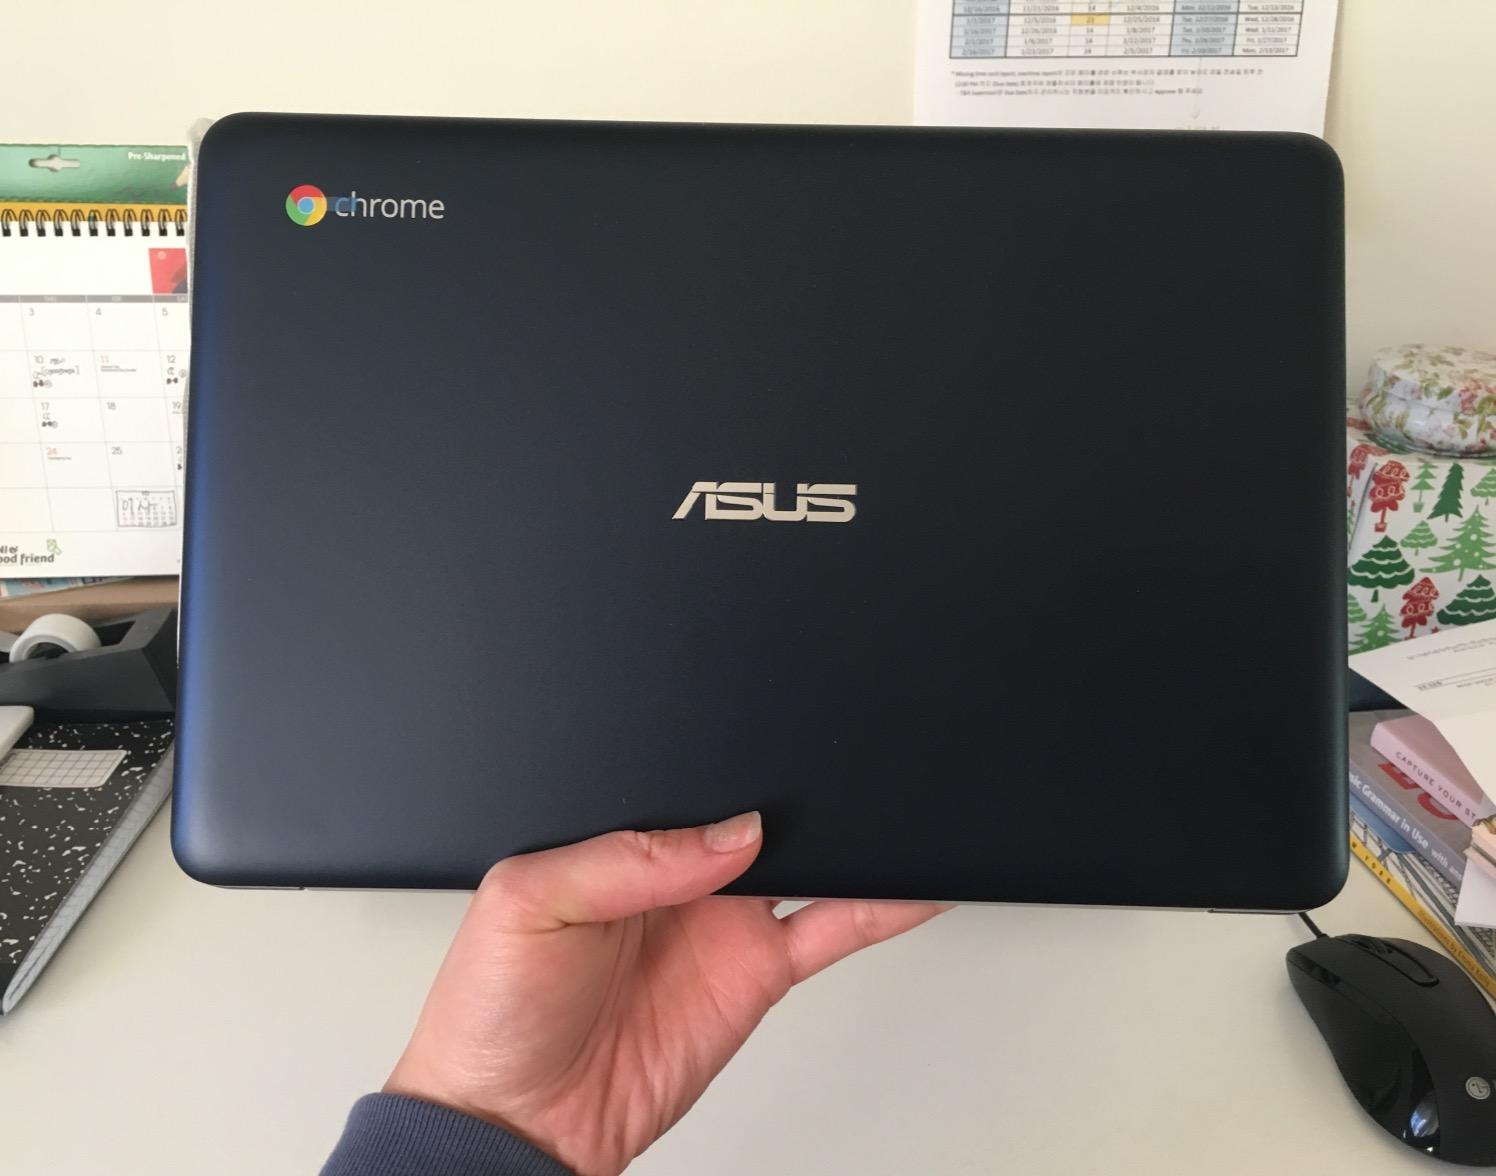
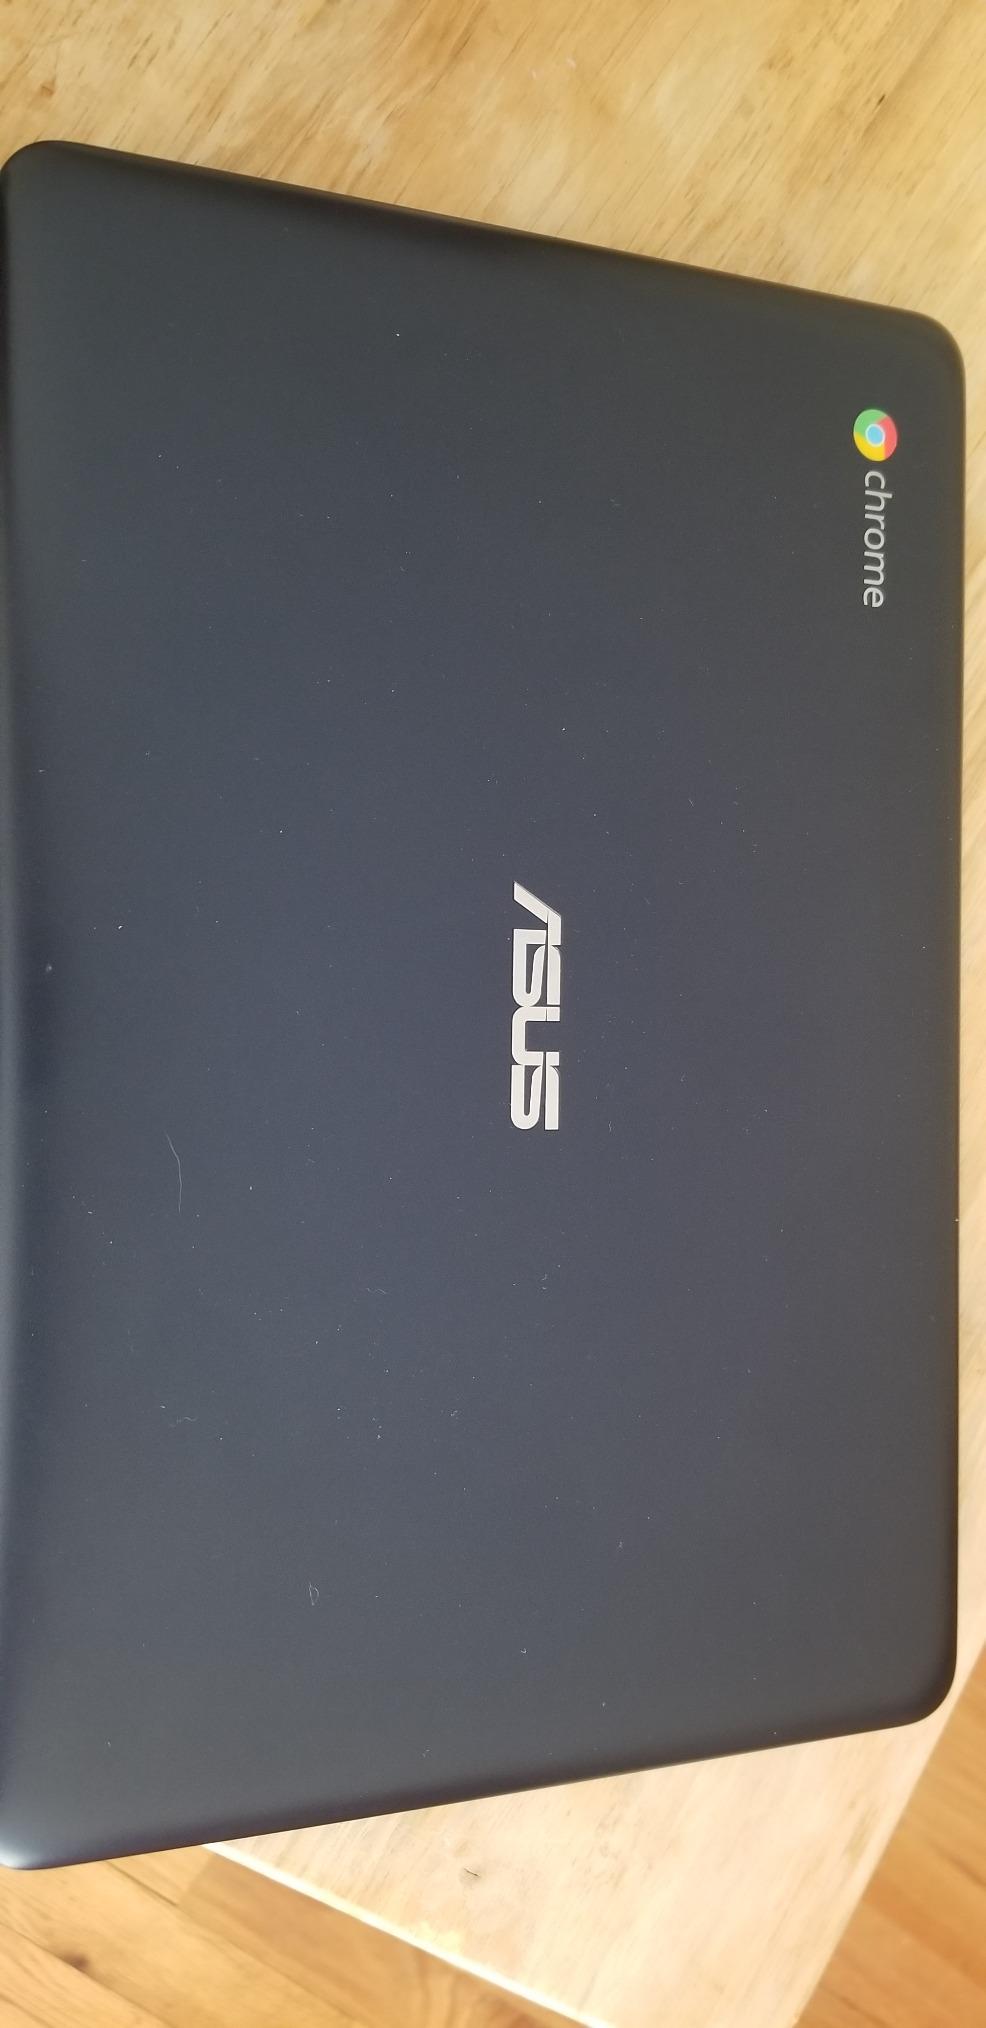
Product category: laptop
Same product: yes